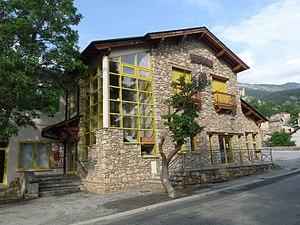
Mairie de Llo, Pyrénées-Orientales, France
Llo est une commune française située dans le département des Pyrénées-Orientales, en région Occitanie.